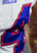
Number: 4